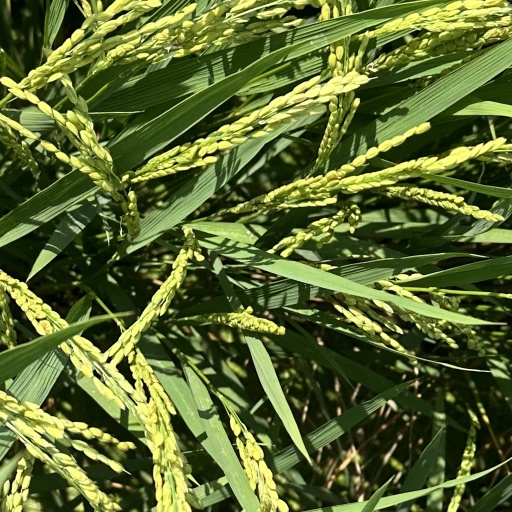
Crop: rice